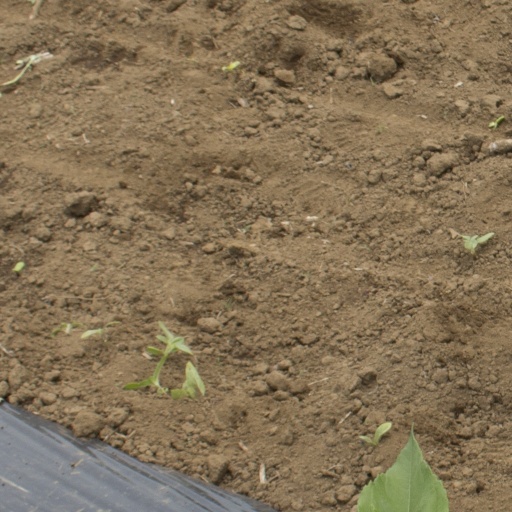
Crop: Jerusalem artichoke